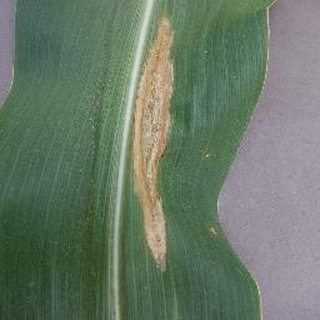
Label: corn_northern_leaf_blight